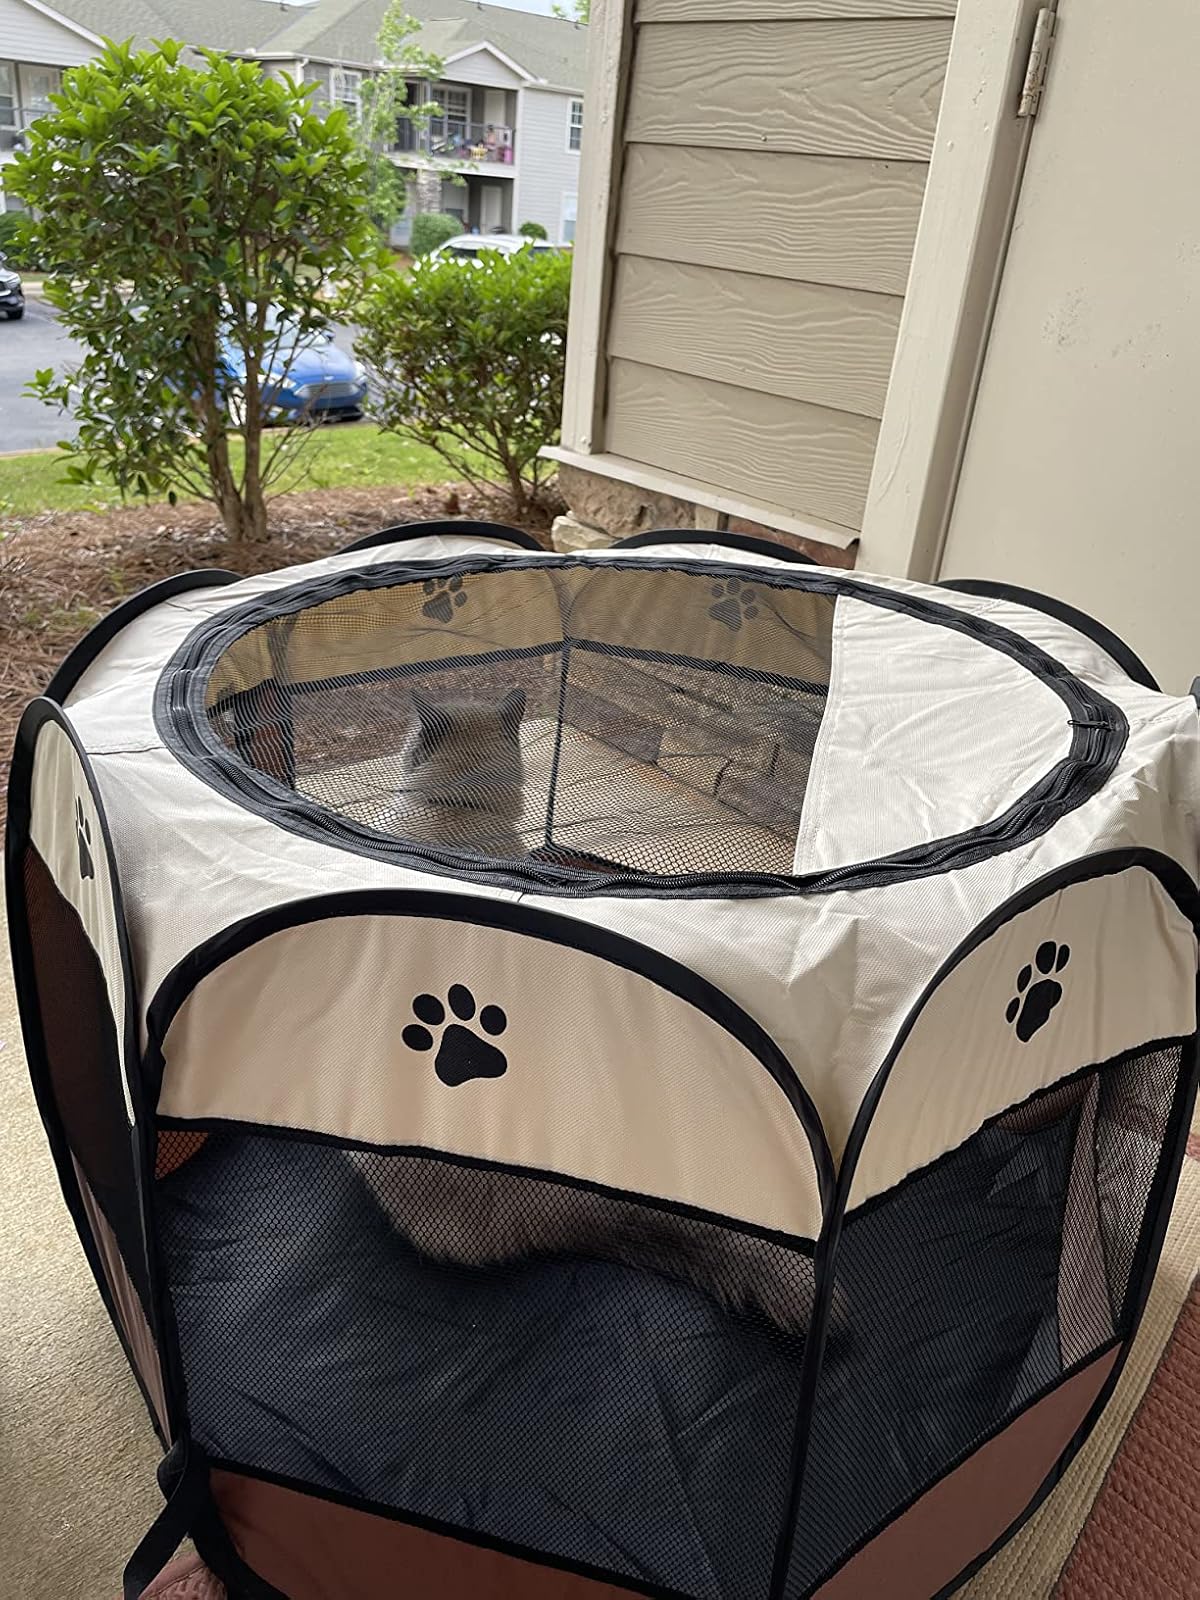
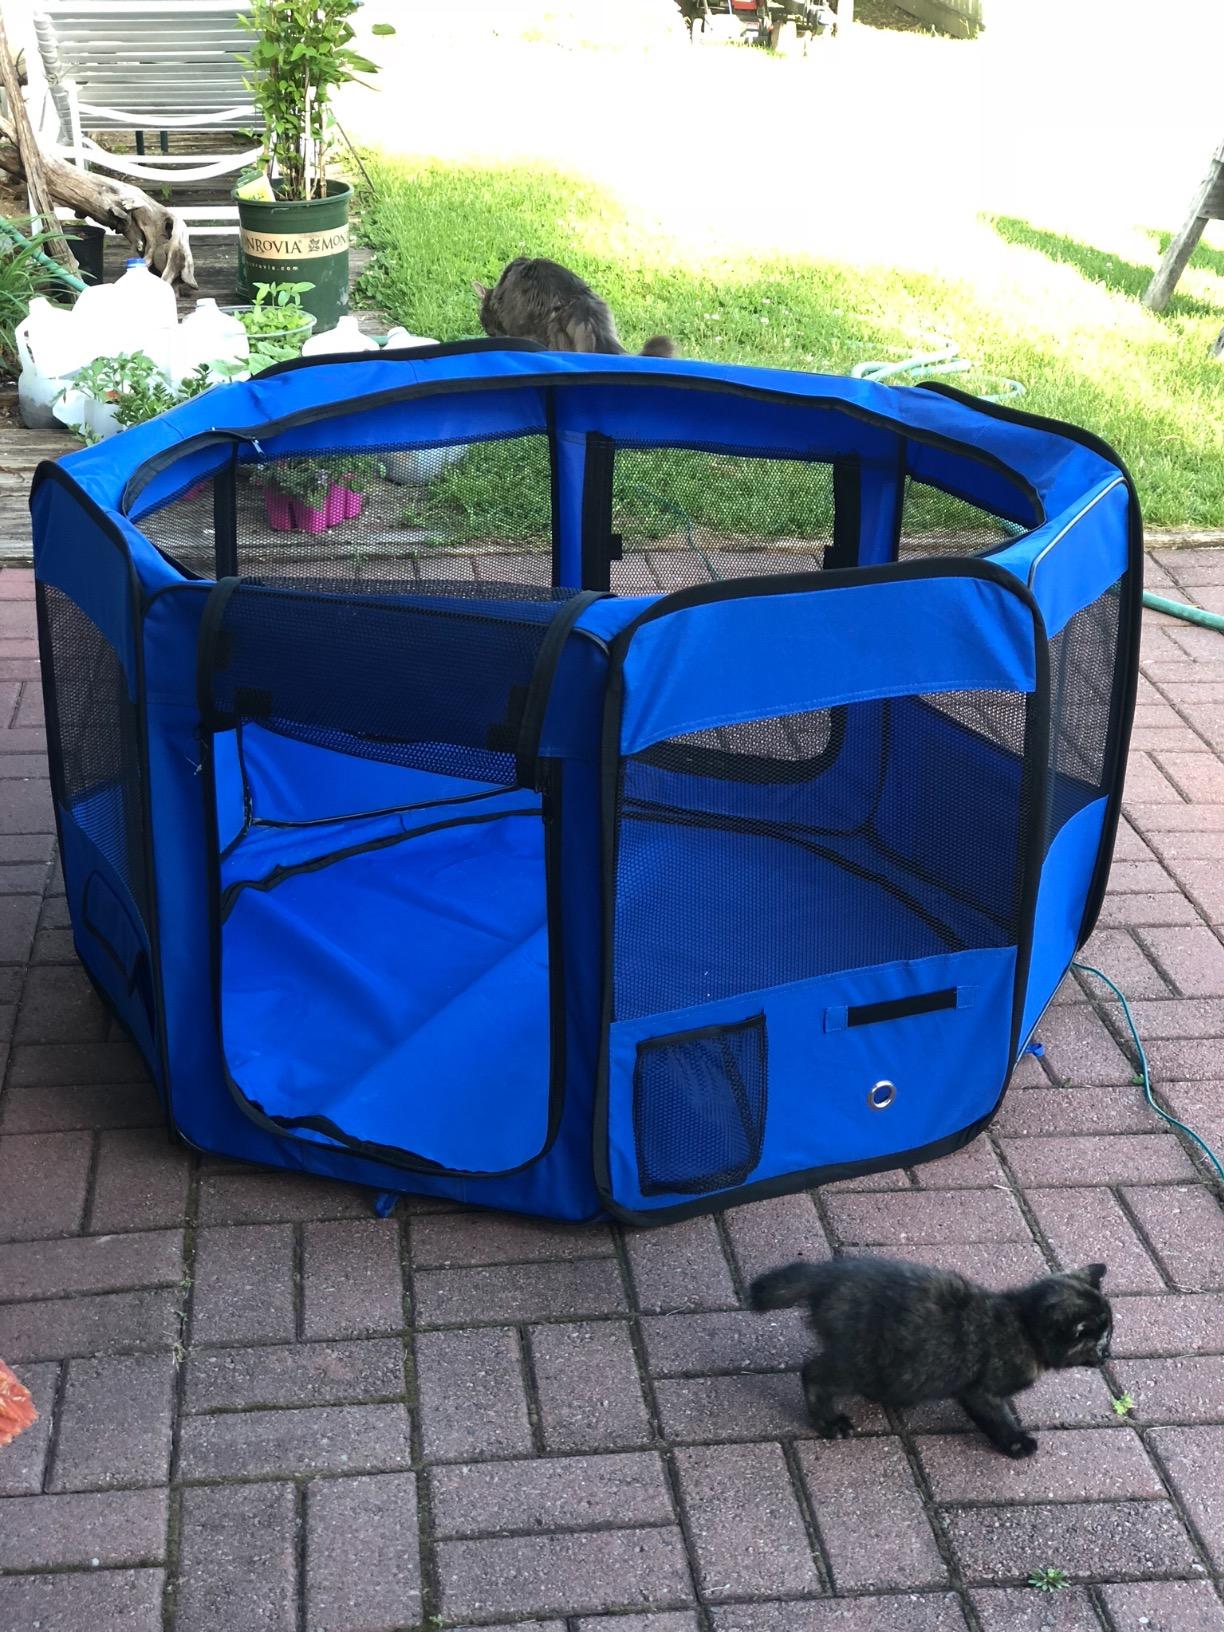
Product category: items_kennel
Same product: no